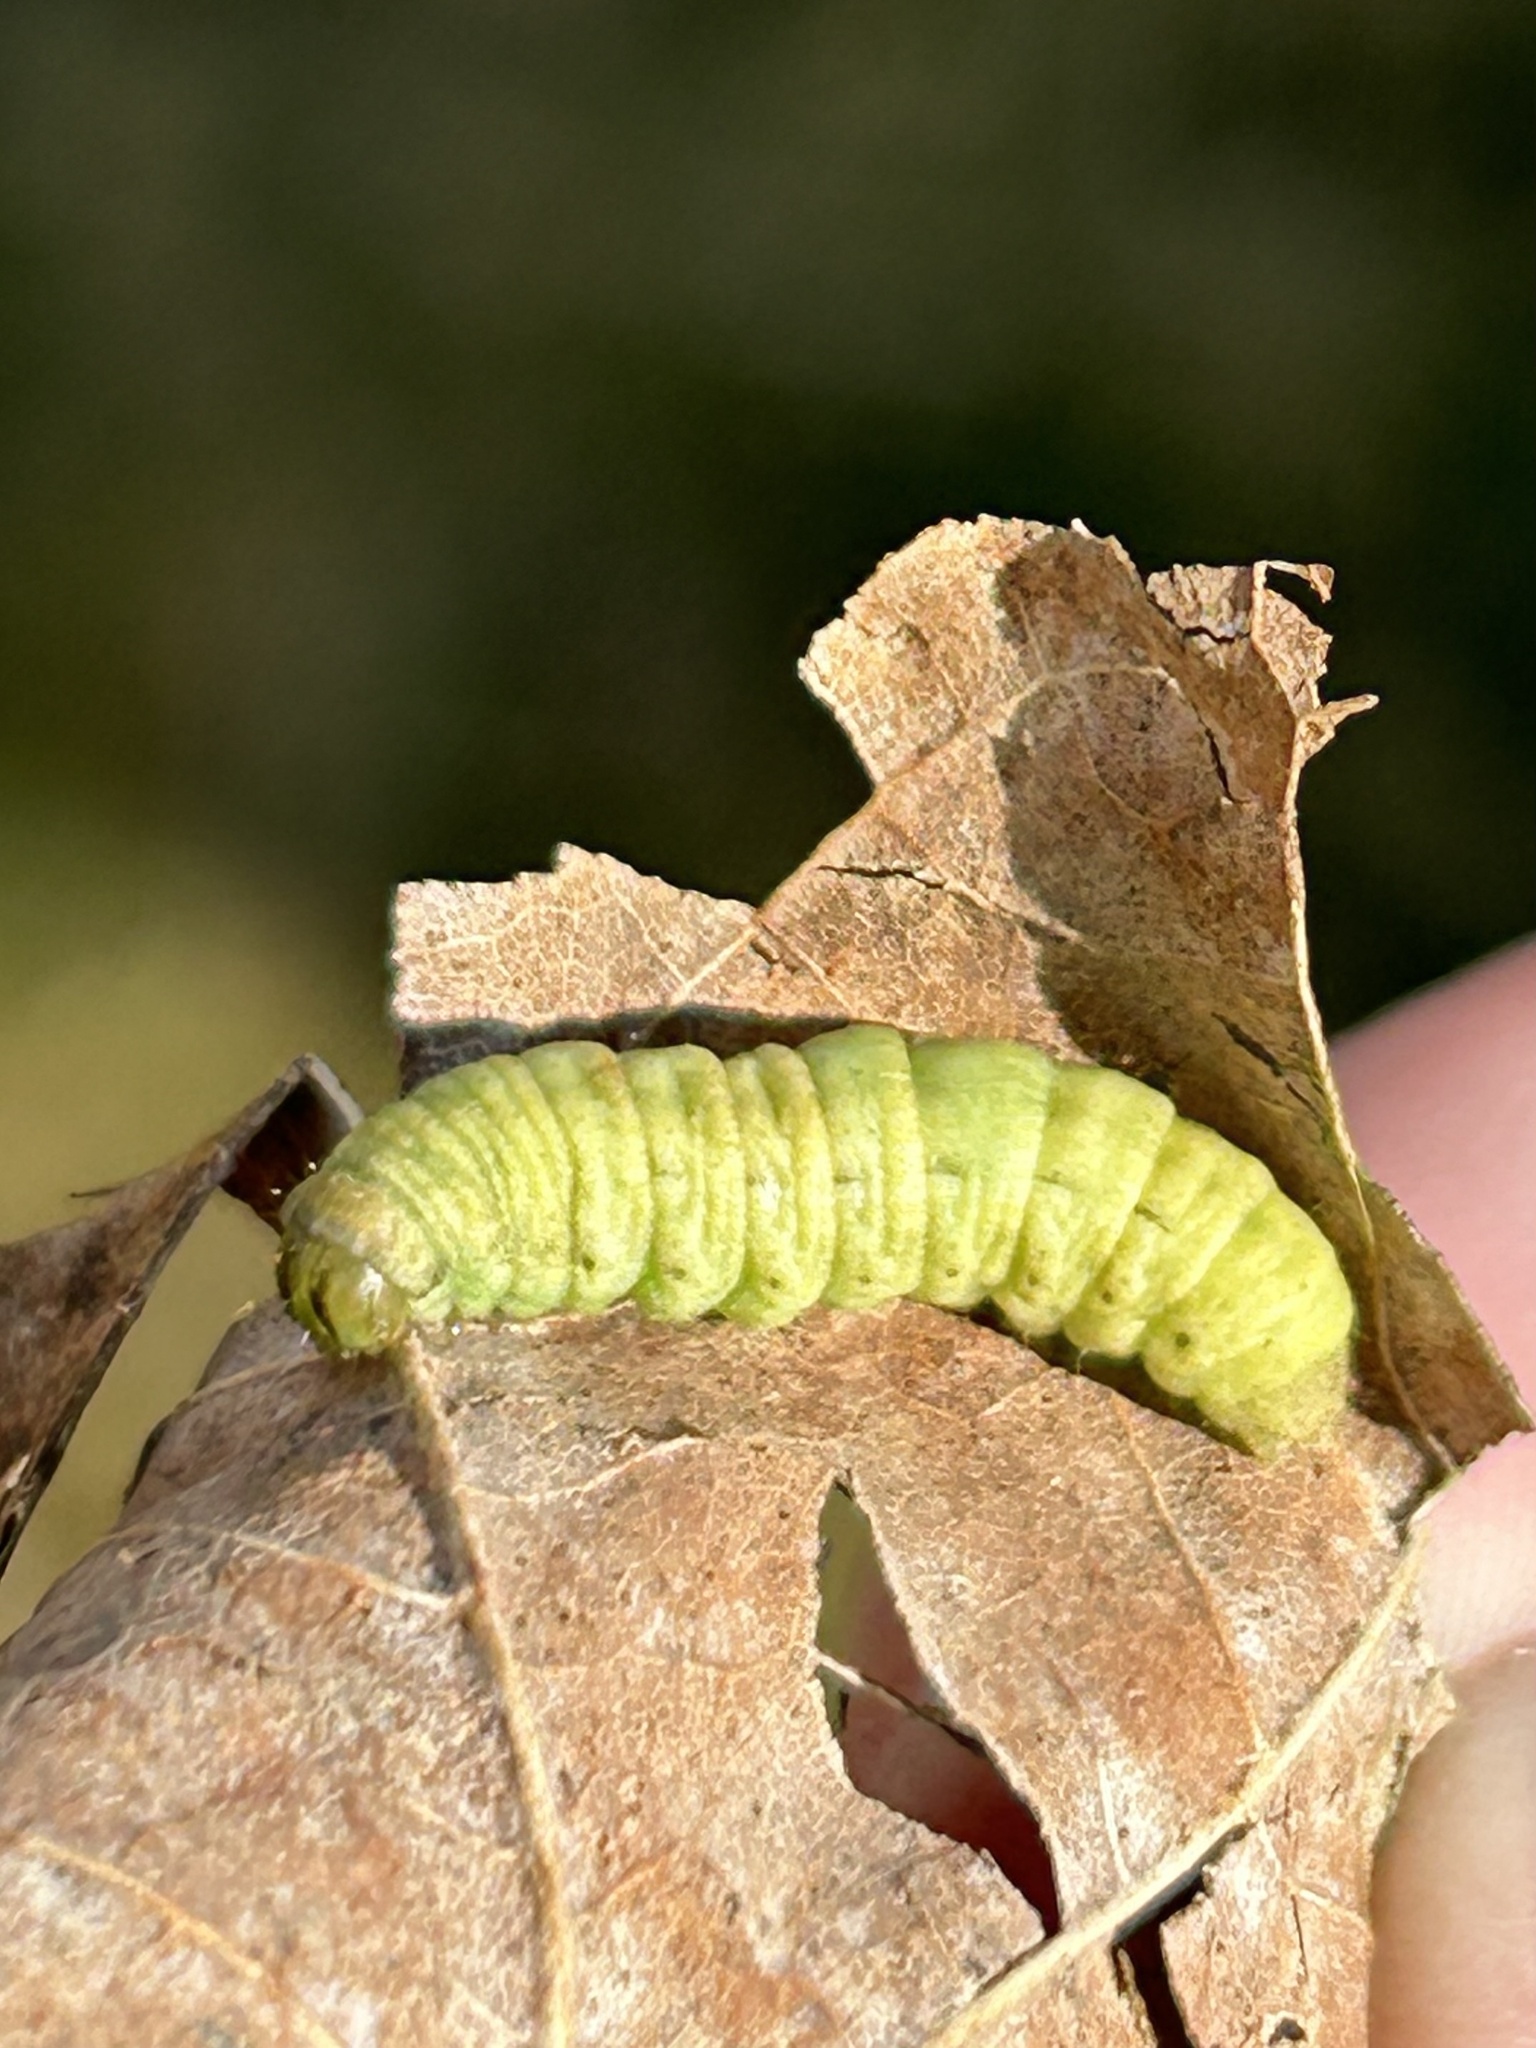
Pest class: cutworms